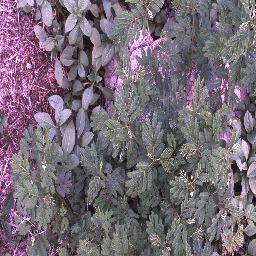
Label: negative